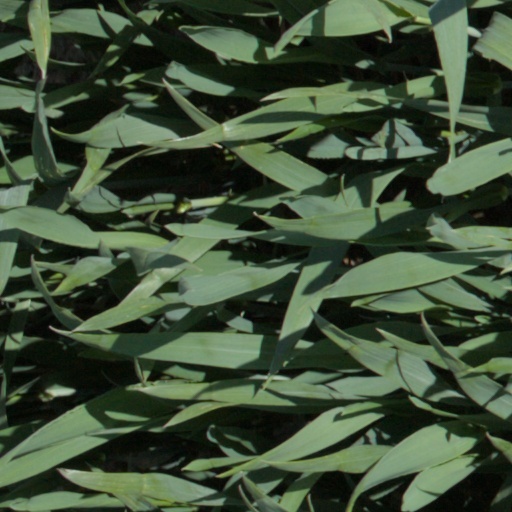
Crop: wheat